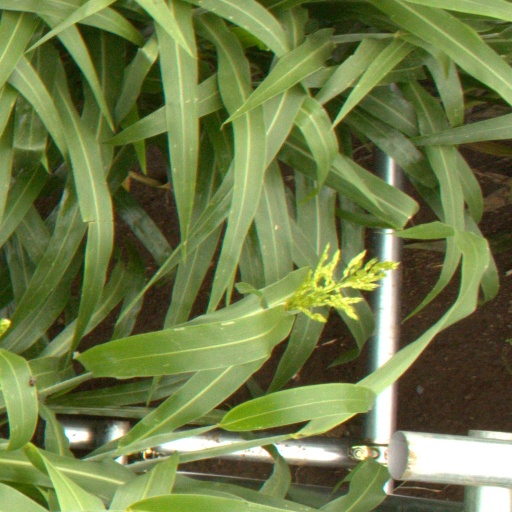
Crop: sorghum